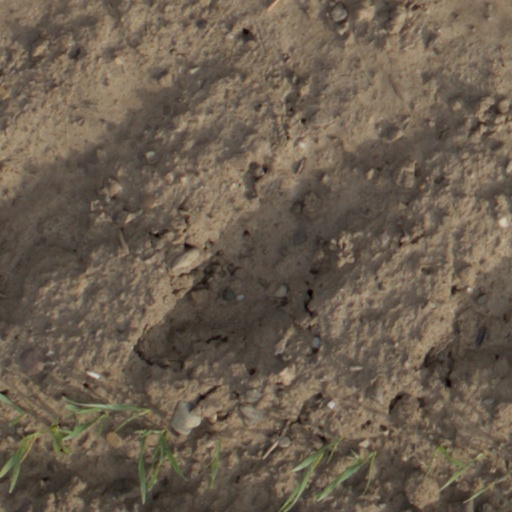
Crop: wheat